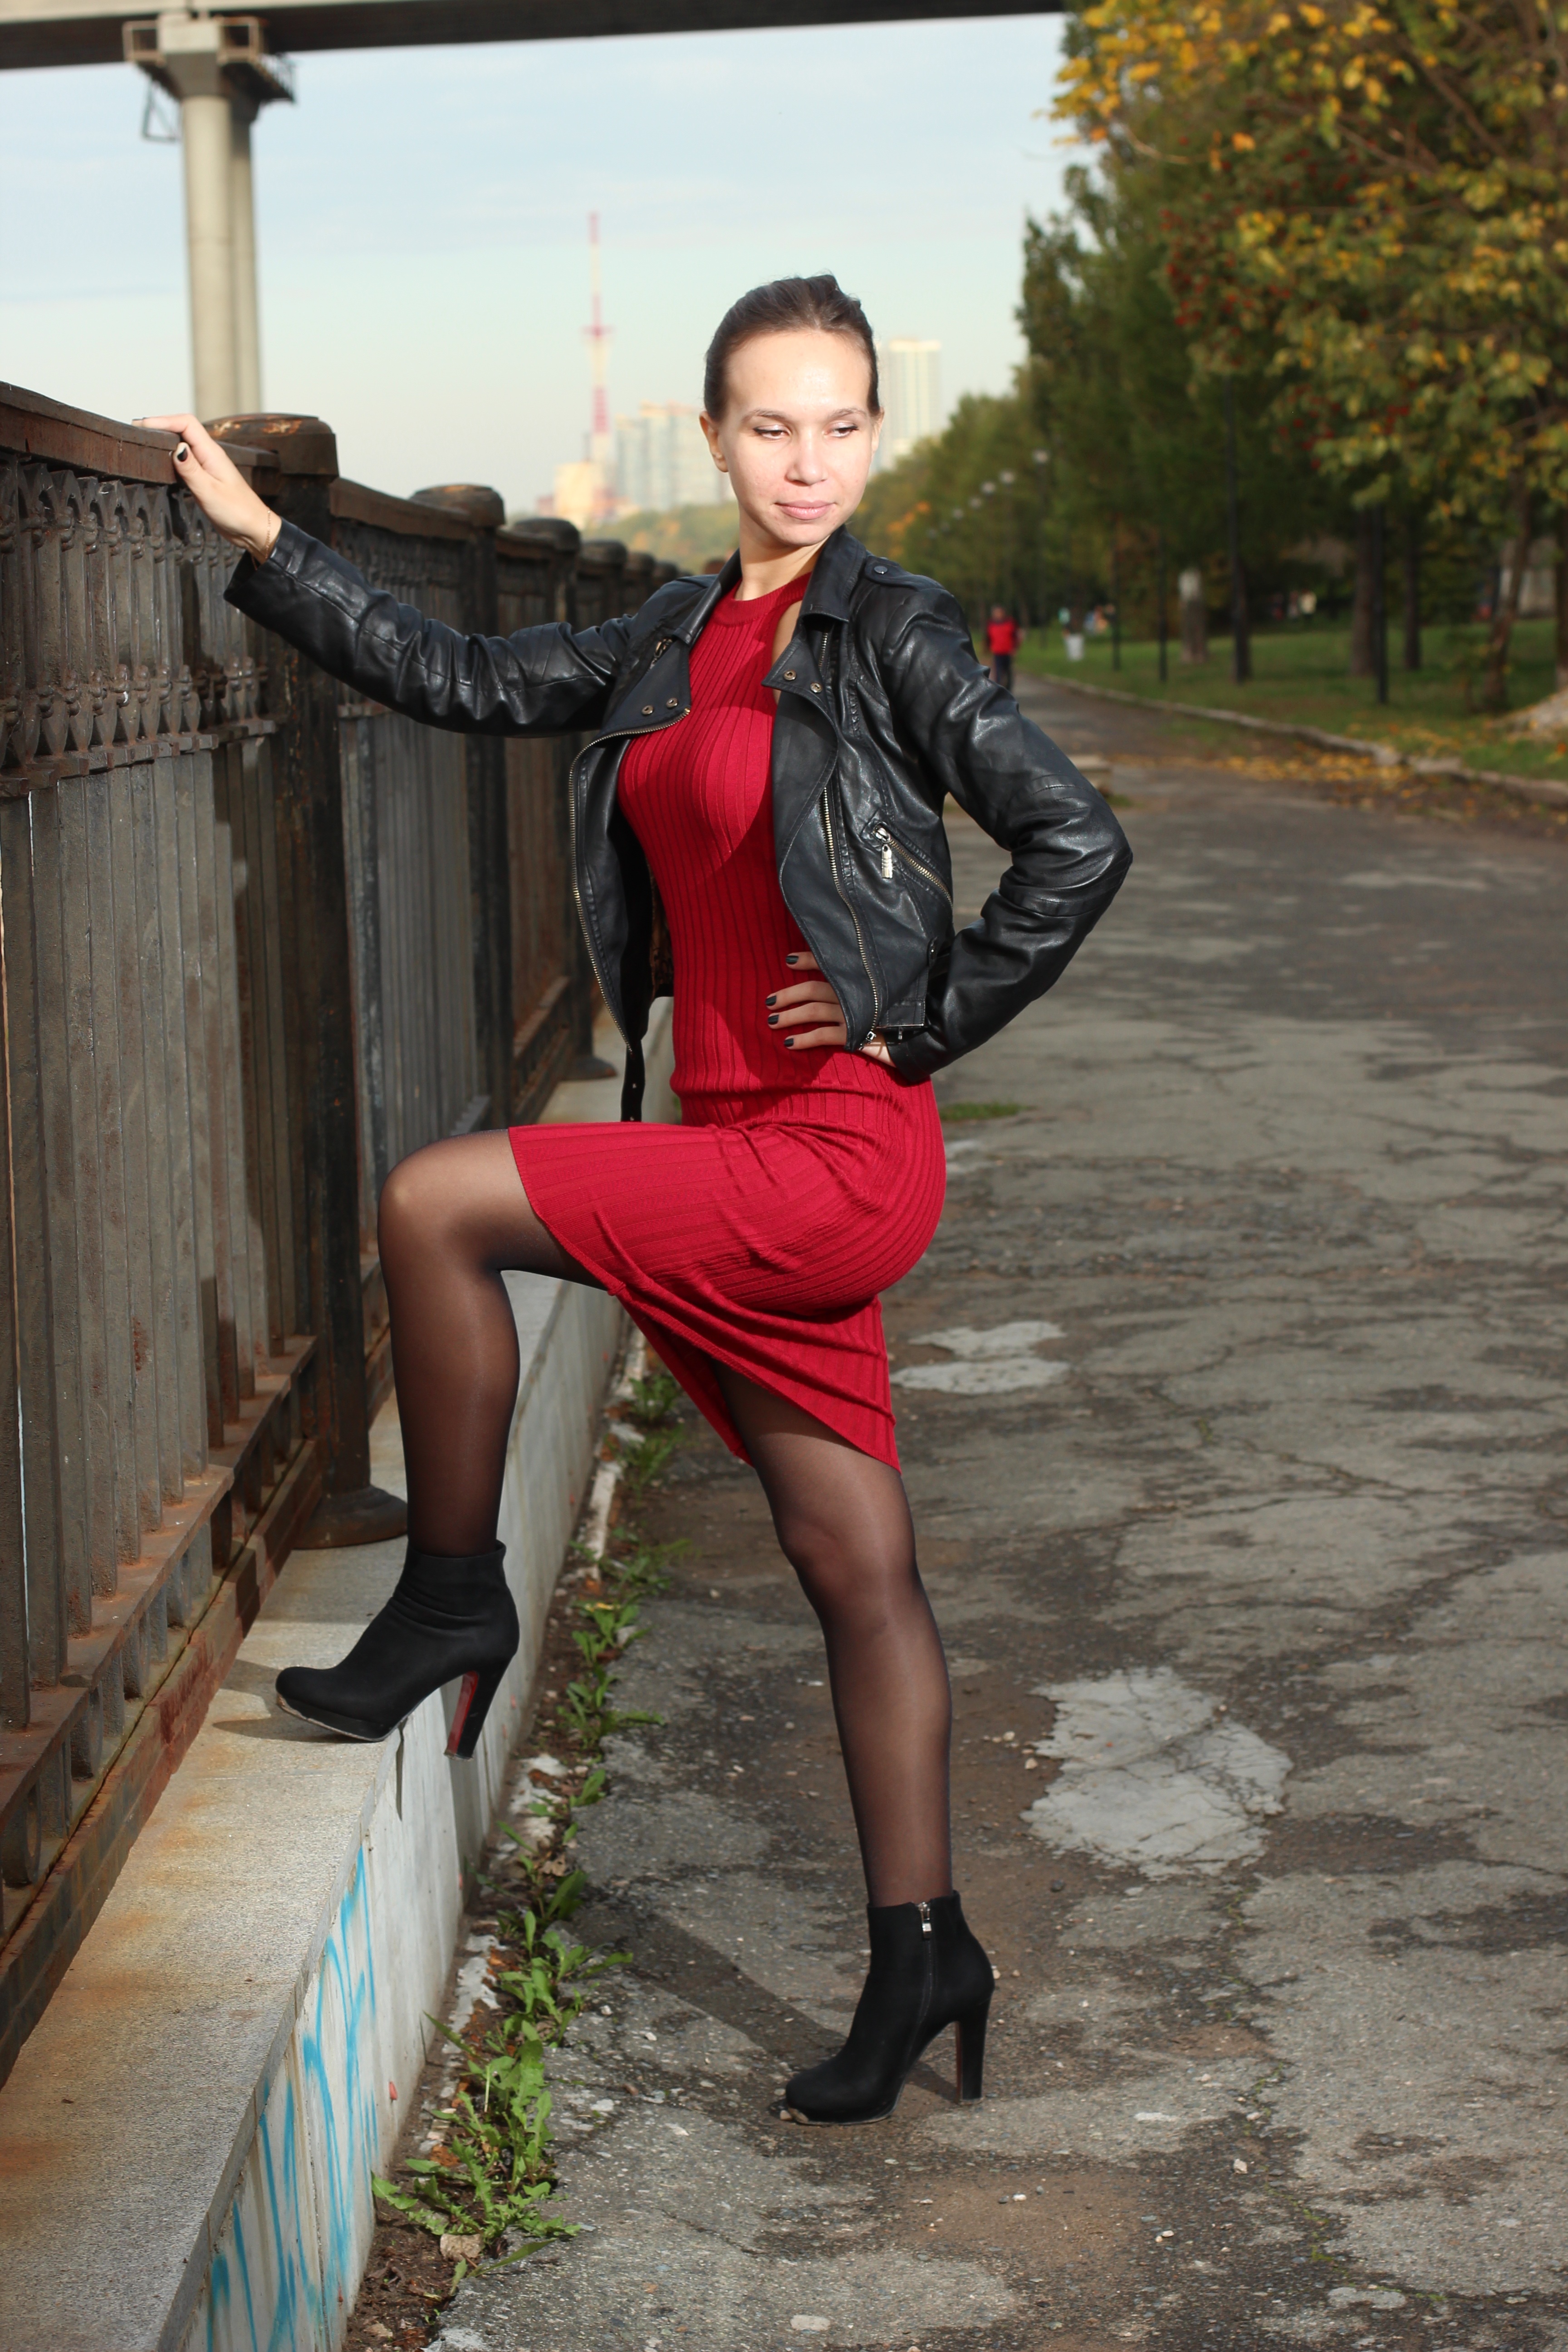
woman, street, leg, model, young, spring, sitting, autumn, fashion, clothing, lady, muscle, grille, human body, outdoors, dress, legs, thigh, footwear, beauty, sexy, tights, quay, abdomen, photo shoot, red dress, leather jacket, human positions